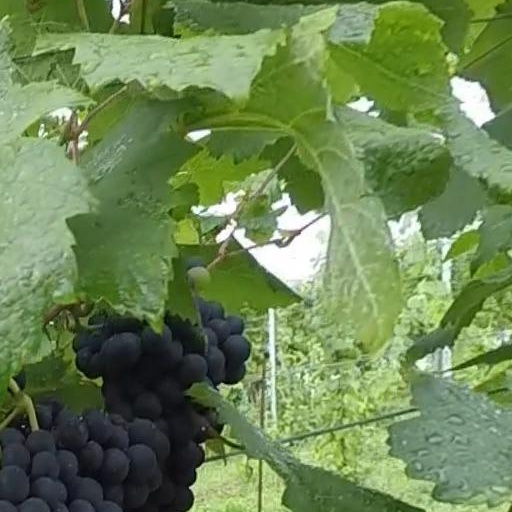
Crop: grape